Languages of the Ottoman Empire

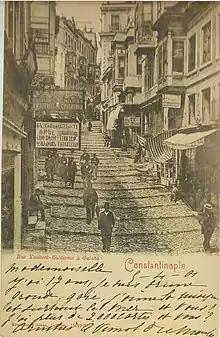
A 1901 postcard depicting Galata in Constantinople (Istanbul), showing signage in Ottoman Turkish, French, Greek, and Armenian

As Westernisation increased during and after the Tanzimat era, French in particular became more prominent due to its status as a major language of philosophy, diplomacy, and science. It was the sole common language of European origin among all people with high levels of education, even though none of the native ethnic groups in the empire used French as their native language. According to Bernard Lewis, author of "The Muslim Discovery of Europe", the trend of French "seems" to have started with military training institutions hiring people who spoke French, and that other factors were the fact that the ministries of foreign affairs of Austria and Russia also used French, and the fact that the French government had increased interaction with the empire. "Journal de Constantinople" owner Gustave Courrier stated that French served as a mechanism "for an exchange of Eastern and Western knowledge".